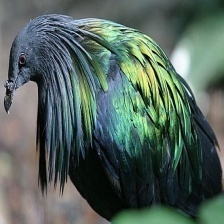
Species: NICOBAR PIGEON
Scientific name: CALOENAS NICOBARICA